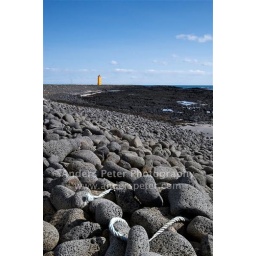
Black stone beach and the southern coast of Iceland. A yellow light tower is seen in the distance